Kosoto gake

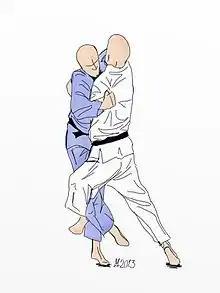

, sometimes known as "minor outer hook", the English translation, is one of the original 40 throws of Judo as developed by Jigoro Kano. It belongs to the third group, Sankyo, of the traditional throwing list, Gokyo (no waza), of Kodokan Judo. It is also part of the current 67 Throws of Kodokan Judo. It is classified as a foot technique, Ashi-waza. It is often used as a counter-throw to tai-otoshi, after having stepped over the leg. To perform the technique, the tori grabs uke using one of several compatible grips - the traditional example being the sleeve collar grip. He then steps forwards diagonally to place all of uke's weight on the foot tori wishes to reap. This leg is reaped by wrapping the leg around his leg from the outside (doing it from the inside is Ōuchi gari) and plucking the ankle or calf upward with the back of tori's own ankle or calf respectively. Because the weight was planted on this foot due to off-balancing uke, tori can make him fall. If uke's weight is not on the leg being swept, uke will remain stable and be able to keep his balance. This should all be done in a fluid motion so that uke's weight is moving backwards whilst the leg is being reaped, otherwise it will be too heavy to lift although the throw can still work sometimes from this position.